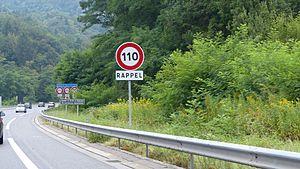
Panneau B14 110 km/h et panonceau rappel, autoroute A43, Savoie, France.
La vitesse maximale autorisée sur route en France est la vitesse fixée par voie réglementaire, à savoir par décret ou par arrêté de l'autorité investie du pouvoir de police, à ne pas dépasser par type de route pour les usagers empruntant le réseau routier français.